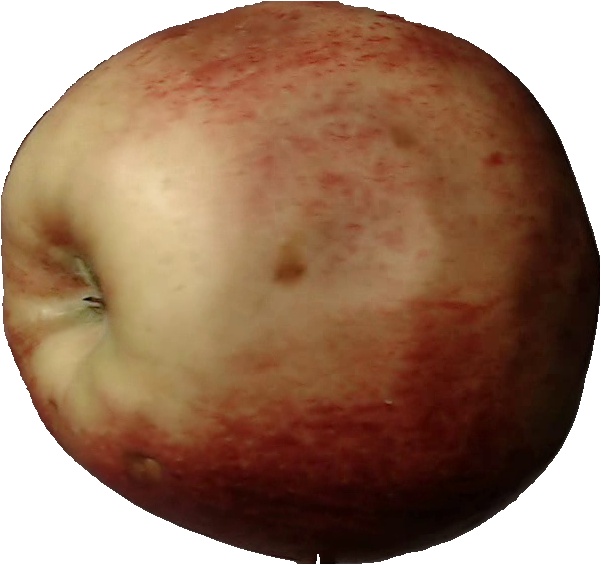
Label: apple_red_3